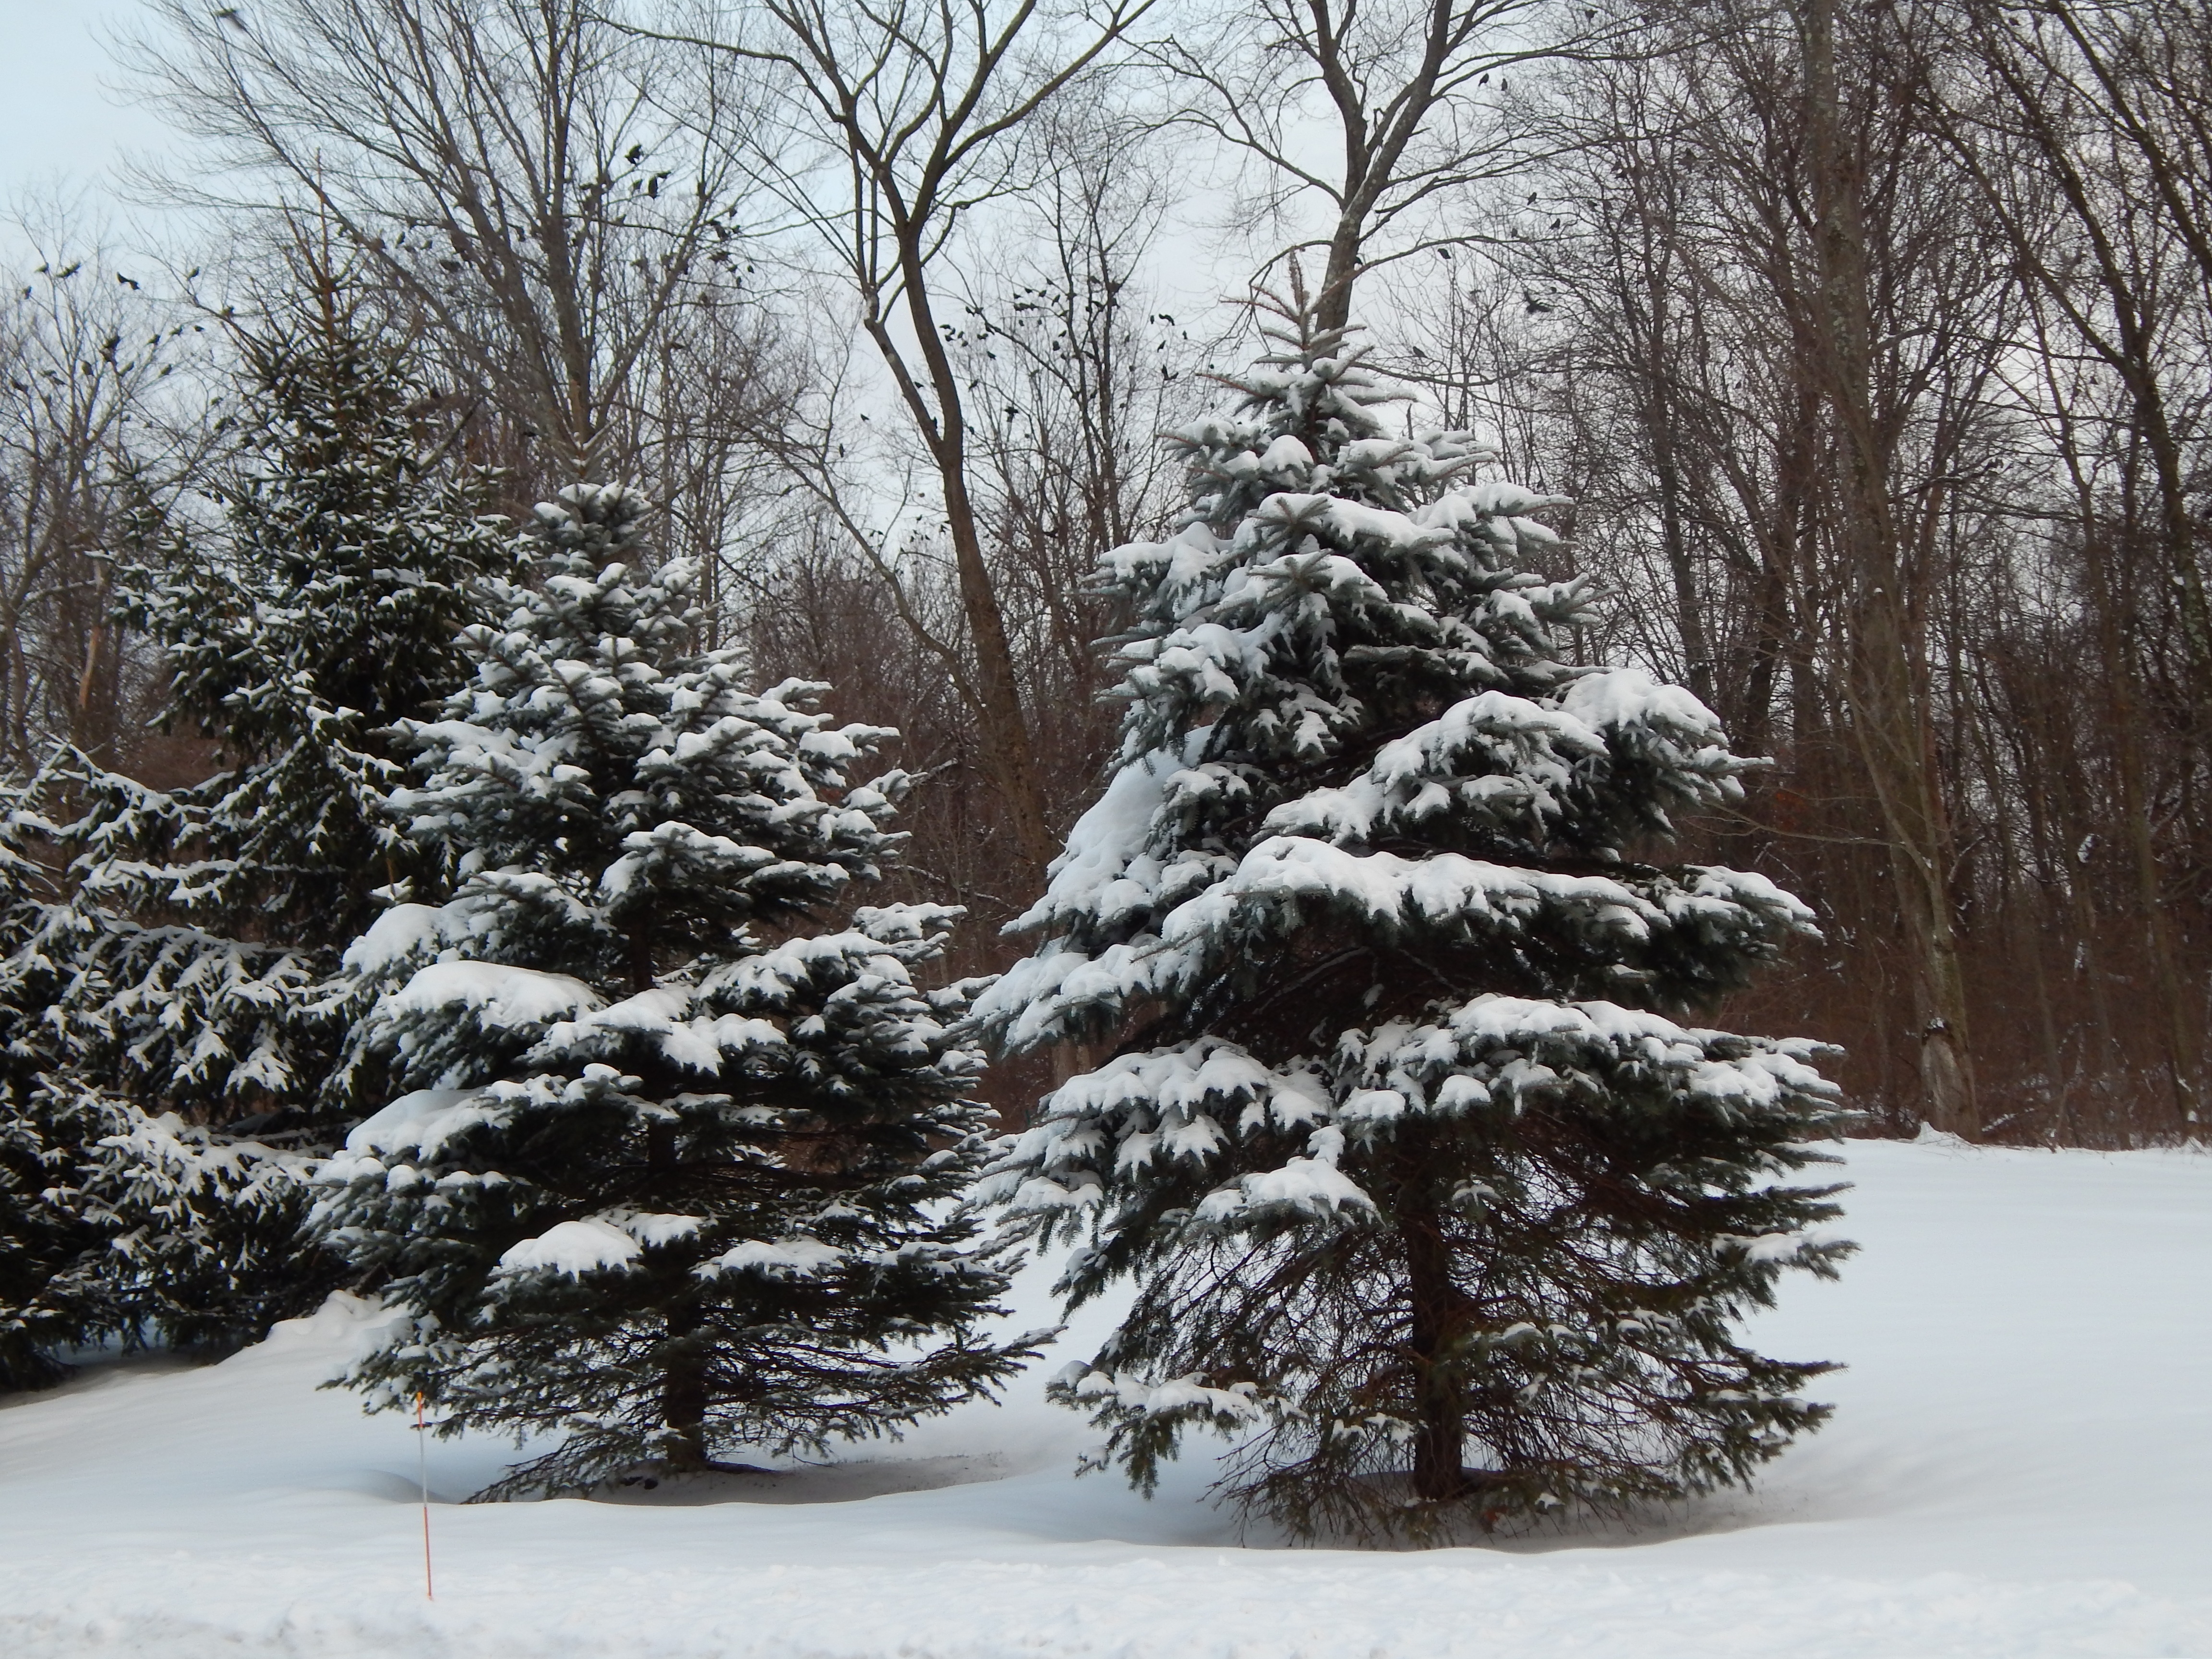
tree, forest, branch, snow, winter, plant, pine, weather, fir, season, trees, spruce, freezing, woody plant, land plant